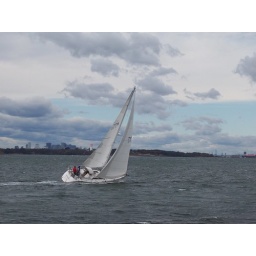
sailboat in Hull Gut- Boston skyline across the water